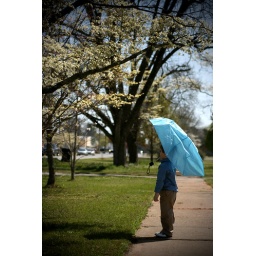
boy in blue 5